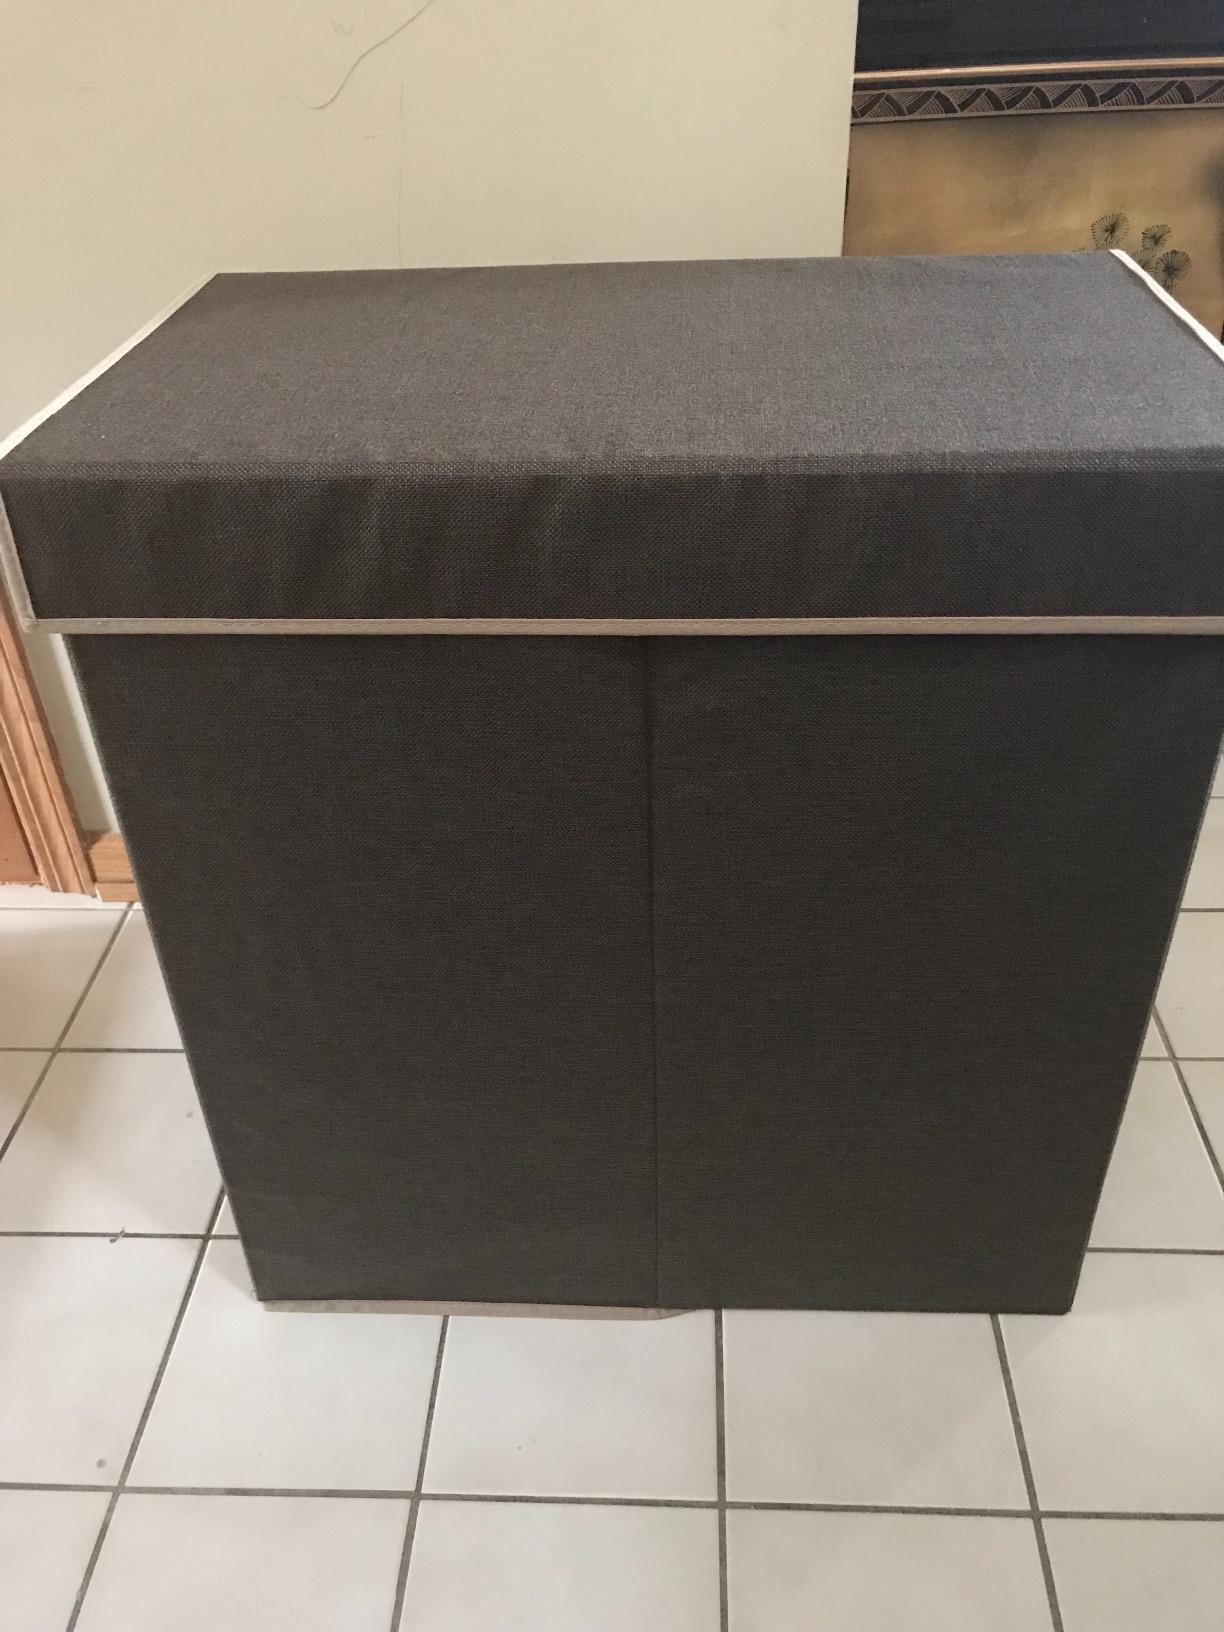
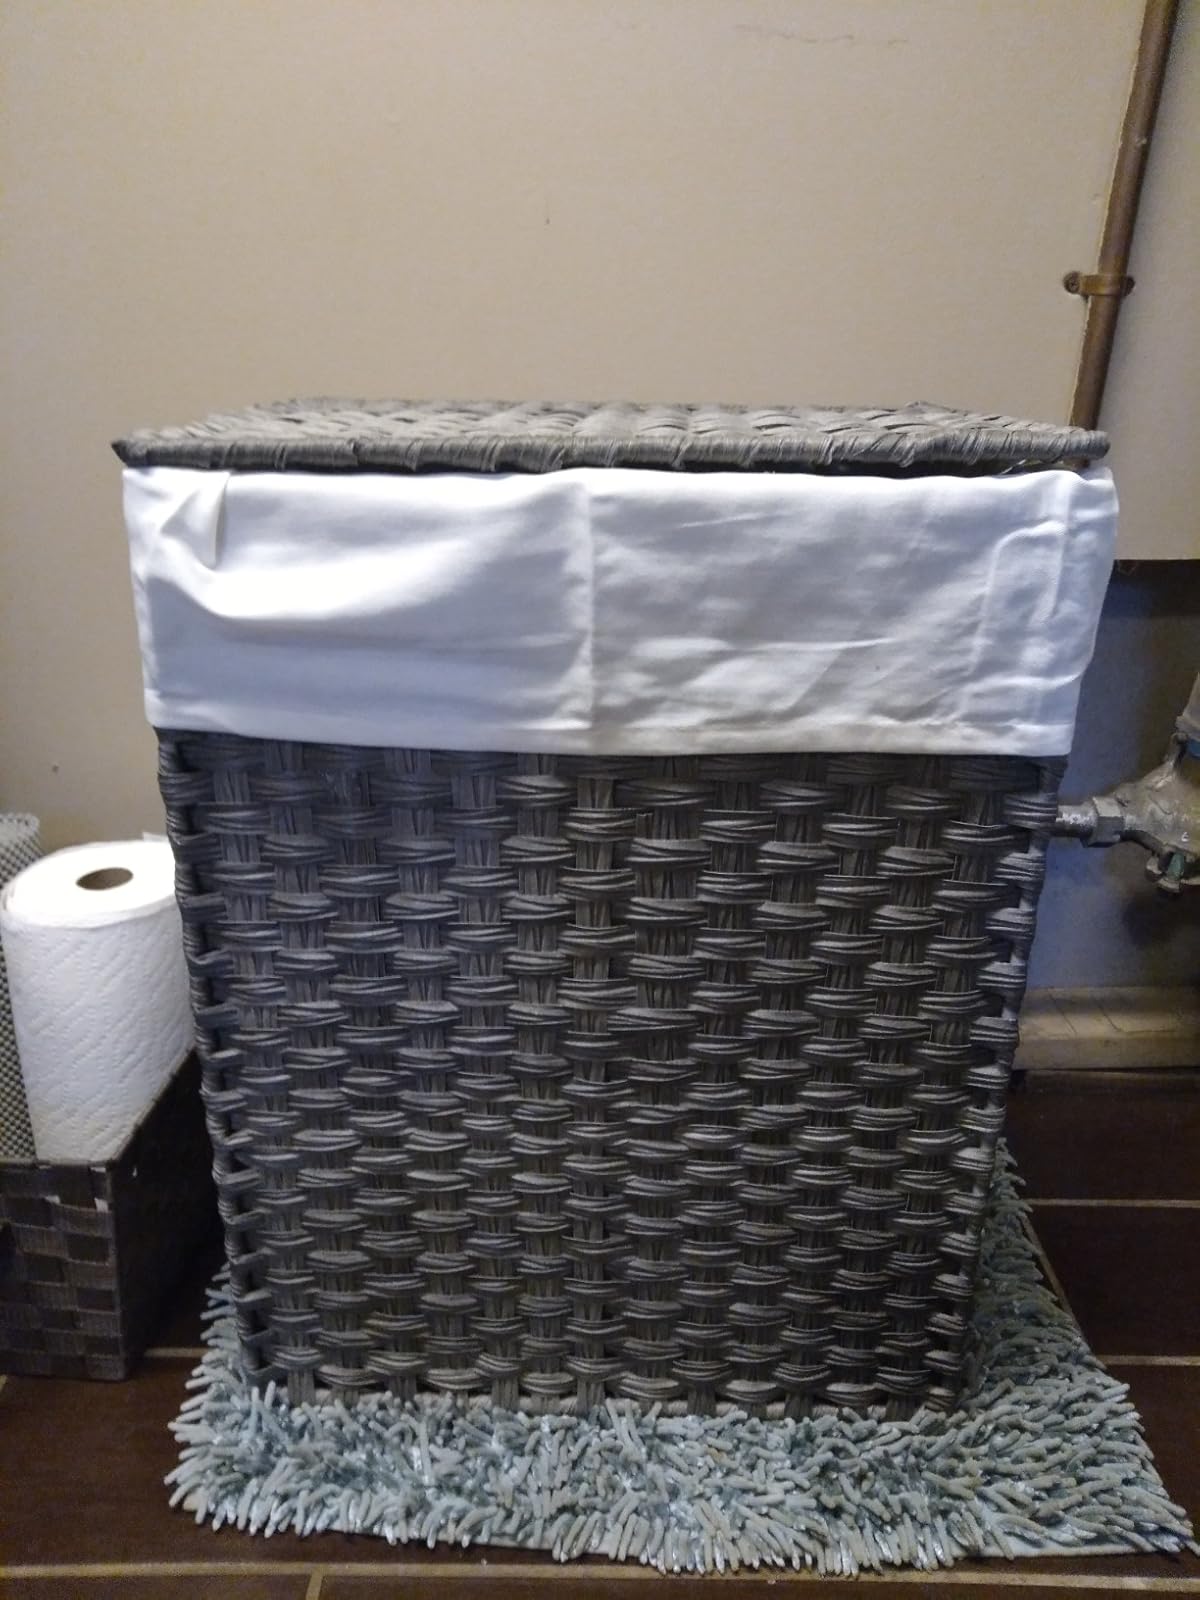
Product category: items_hamper
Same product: no